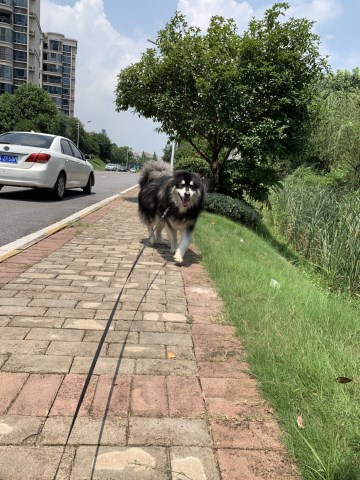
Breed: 1324-n000004-malamute